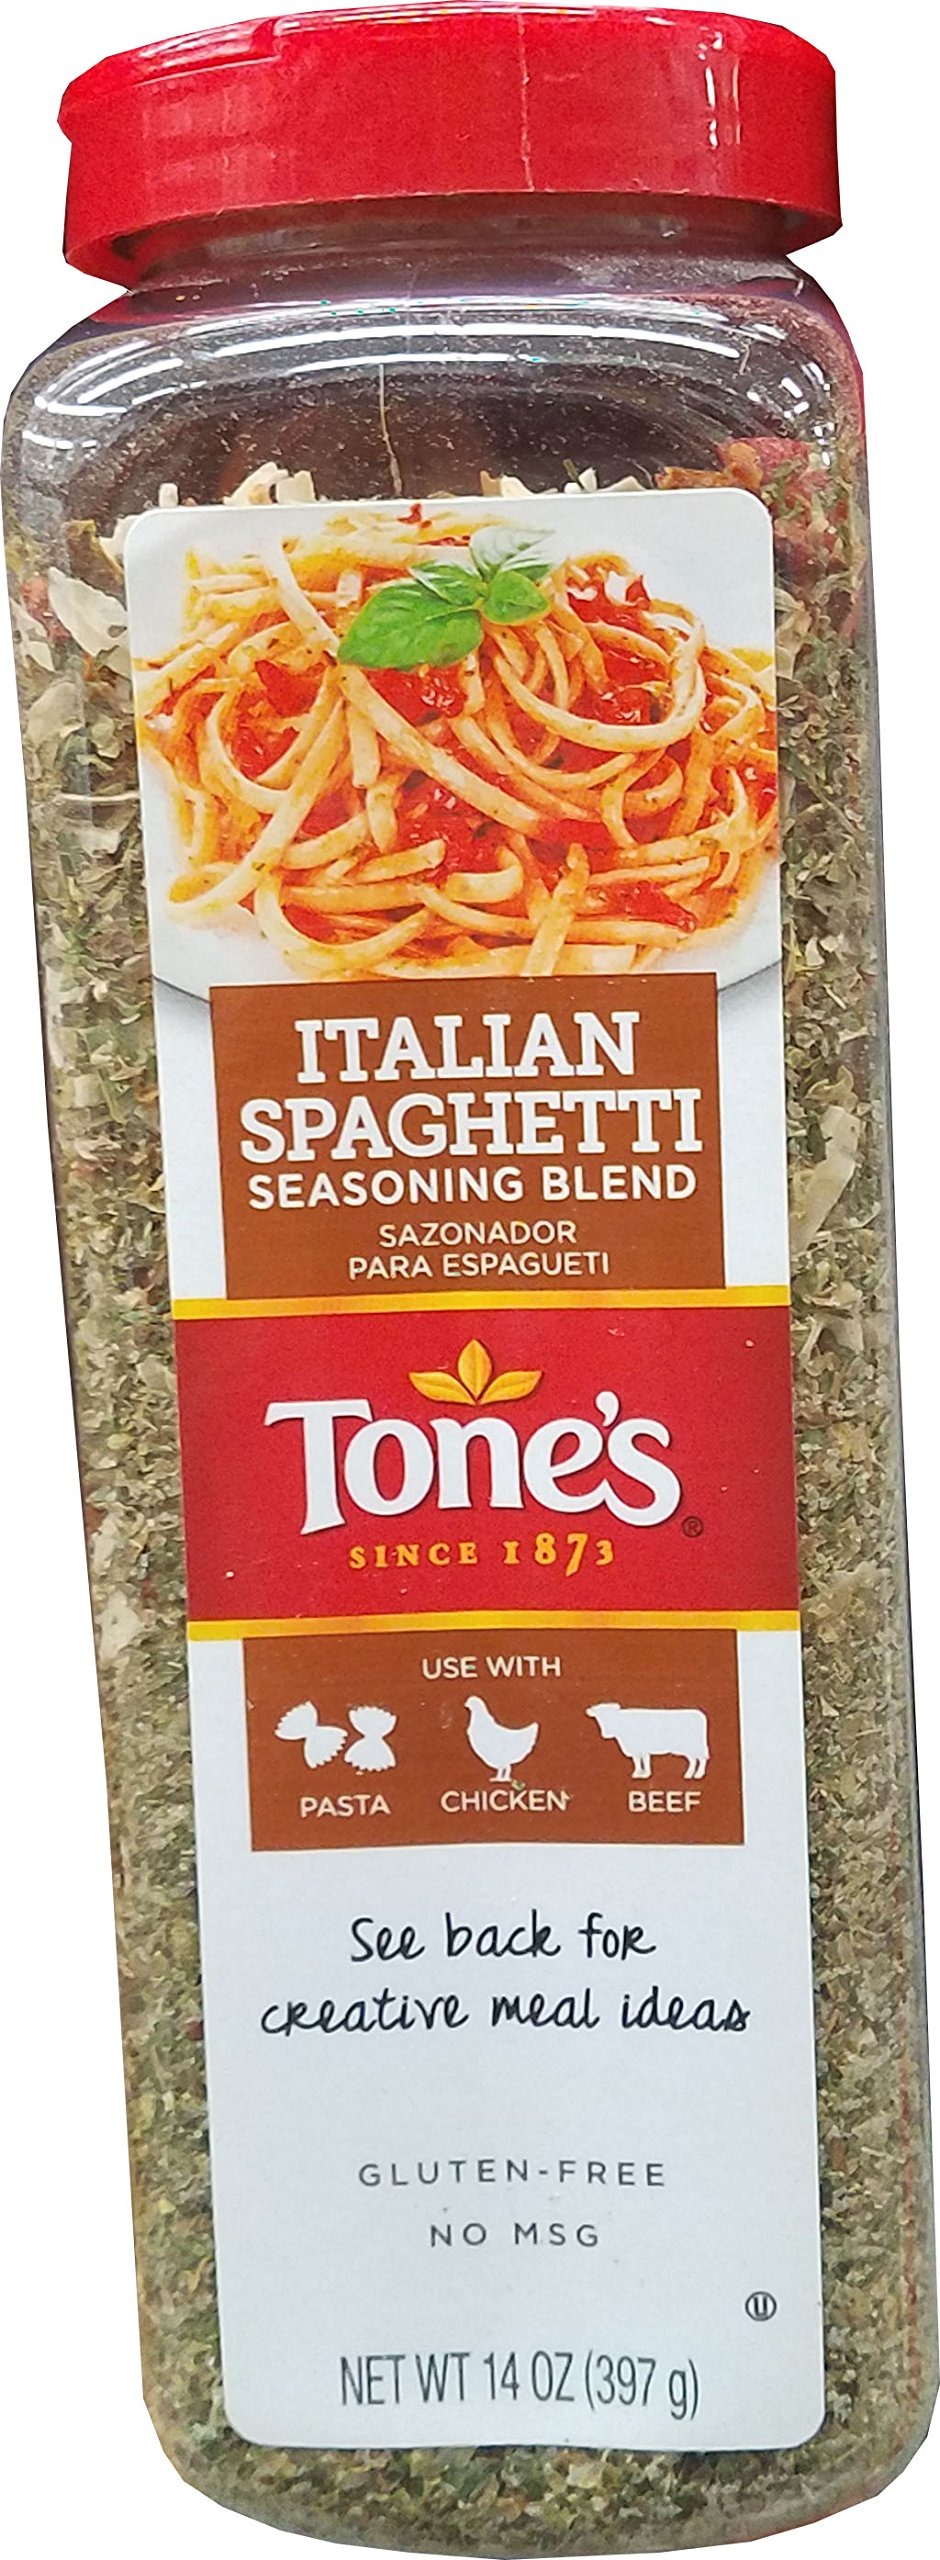
Item Name: Tone's Italian Spaghetti Seasoning Blend (14 oz.)
Bullet Point: Italian spaghetti seasoning blend
Value: 14.0
Unit: Ounce

Price: 12.17